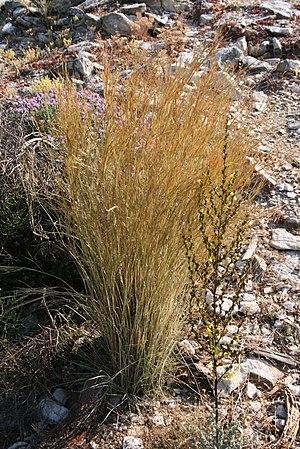
Aegilops speltoides, l'égilope faux-épeautre, est une espèce de plantes monocotylédones de la famille des Poaceae, sous-famille des Pooideae, originaire d'Eurasie. Ce sont des plantes herbacées, annuelles, cespiteuses, aux tiges dressées pouvant atteindre 70 cm de long et aux inflorescences en racèmes.